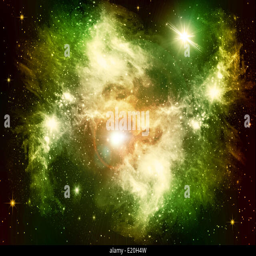
stars in the night sky